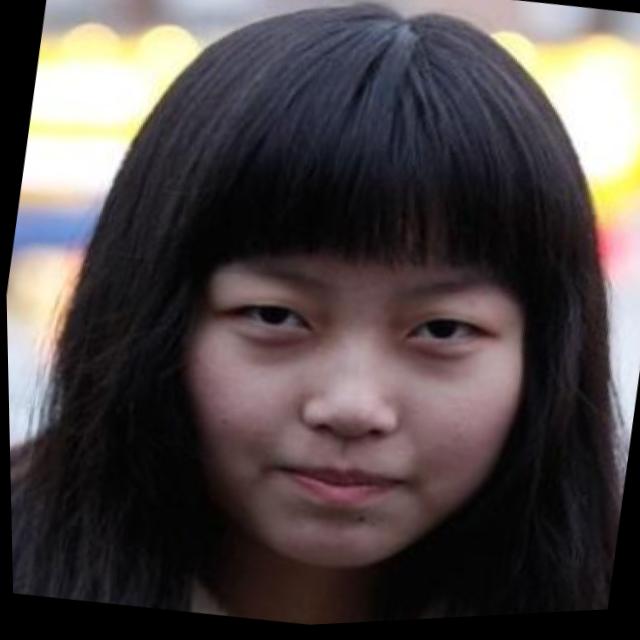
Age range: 13-20